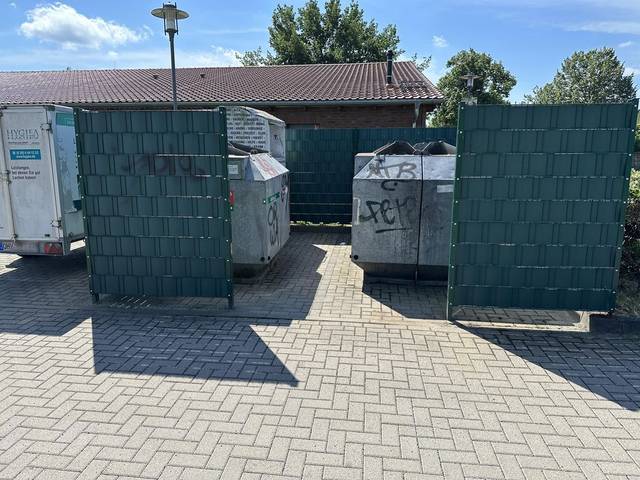
Region: Germany
Coordinates: 52.565, 13.592